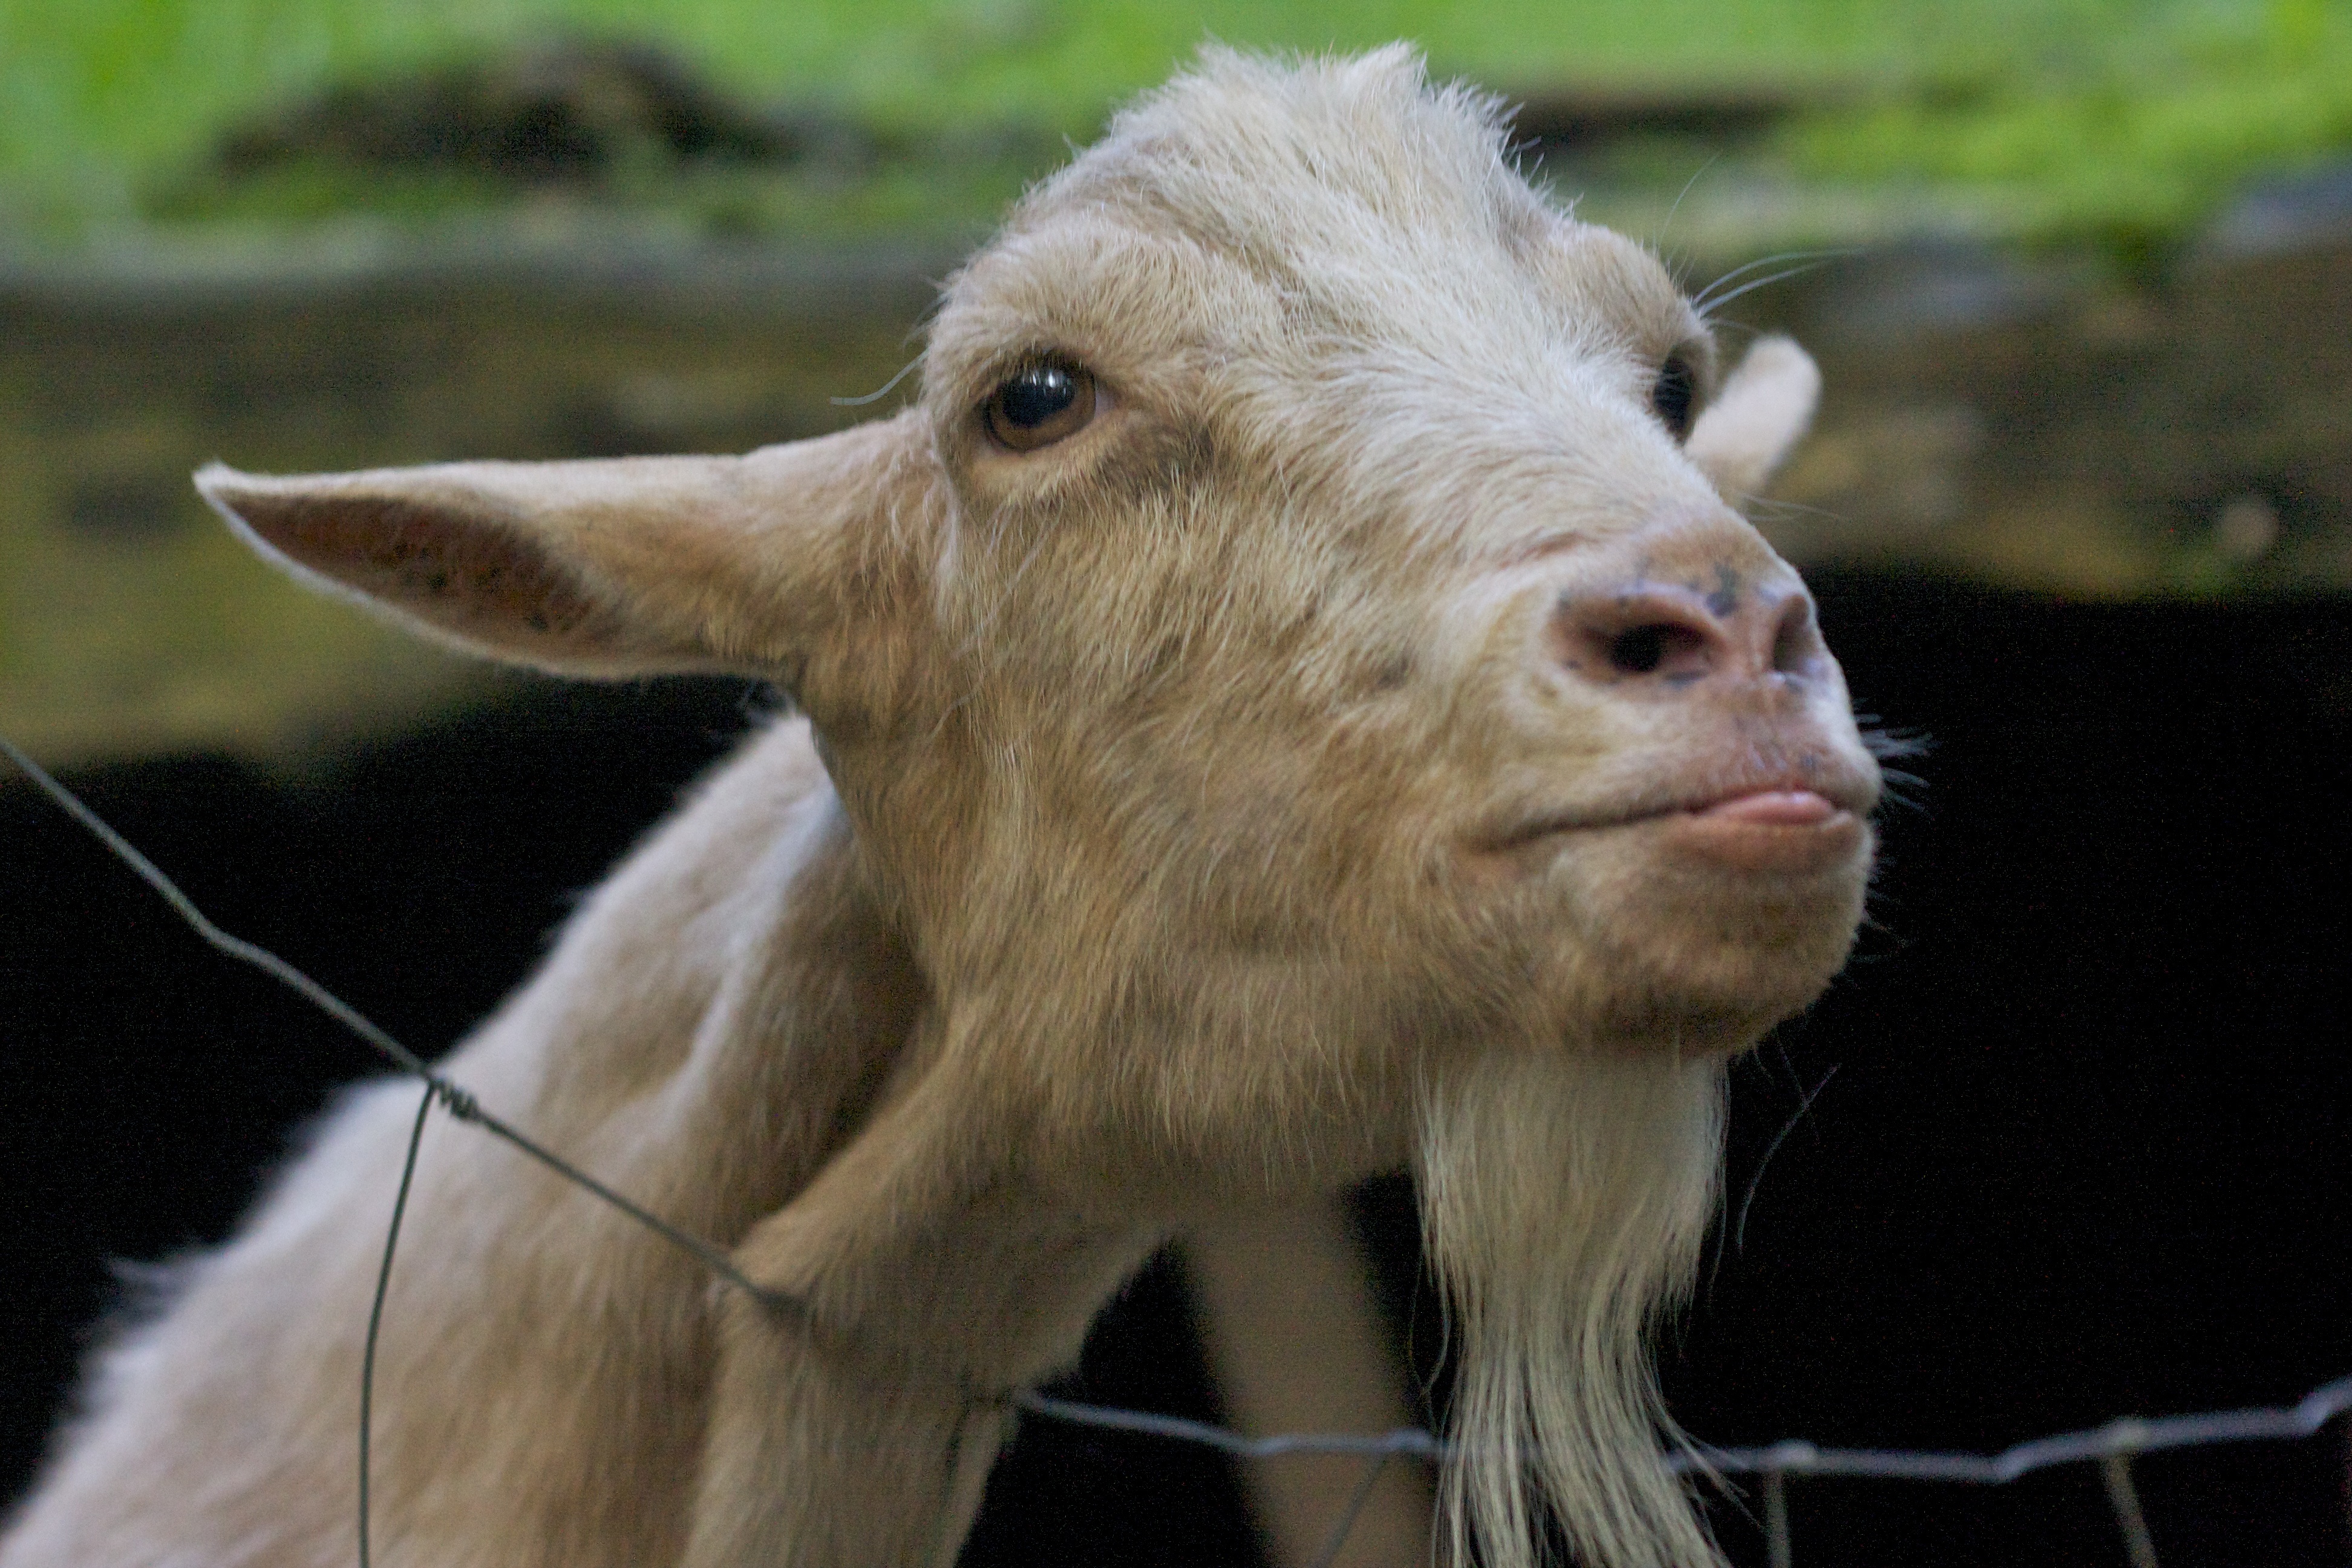
animal, goat, horn, pasture, sheep, mammal, fauna, goats, vertebrate, sheeps, domestic goat, animal enclosures, cow goat family, white goat